French landscape garden

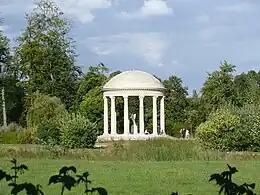
Temple de l'Amour created for Marie Antoinette and the Jardin de la Reine at Versailles

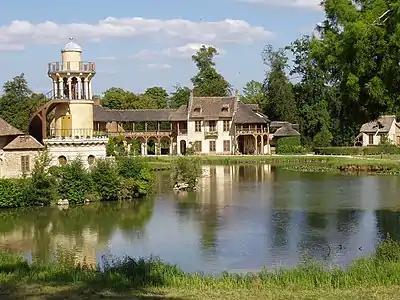
Marie Antoinette's idyllic Hameau de la Reine at Versailles

The French landscape garden is a style of garden inspired by idealized romantic landscapes and the paintings of Hubert Robert, Claude Lorrain and Nicolas Poussin, European ideas about Chinese gardens, and the philosophy of Jean-Jacques Rousseau. The style originated in England as the English landscape garden in the early 18th century, and spread to France where, in the second half of the 18th century and early 19th century, it gradually replaced the rigidly clipped and geometrical French formal garden.